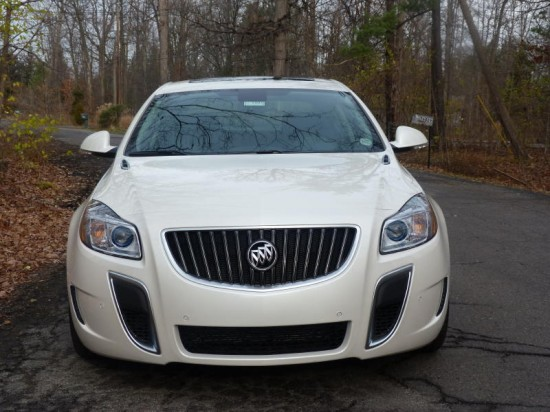
Car model: 2012 Buick Regal GS